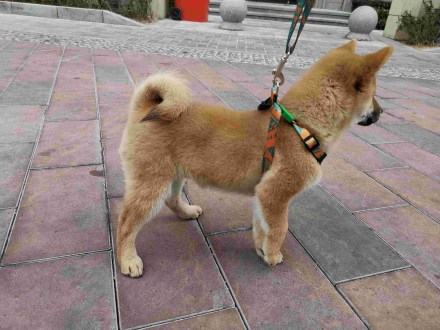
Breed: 1043-n000001-Shiba_Dog